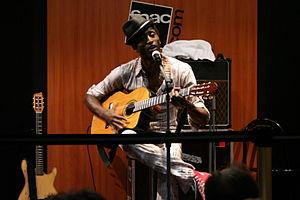
Le musicien Keziah Jones en concert accoustique à la Fnac de Strasbourg.
Keziah Jones, né Olufemi Sanyaolu à Lagos au Nigeria le 1ᵉʳ octobre 1968, est un chanteur-compositeur et guitariste. Il mêle le blues et le funk pour créer un style propre : le blufunk.